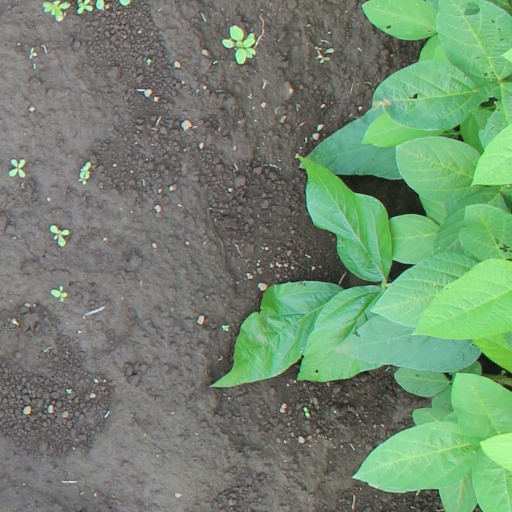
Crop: soybean